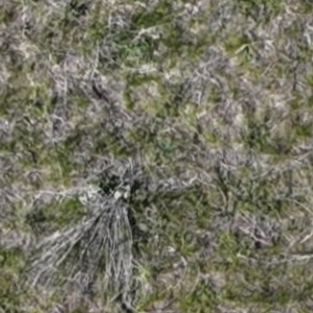
Month: may
Dye color: blue
Dye concentration: low